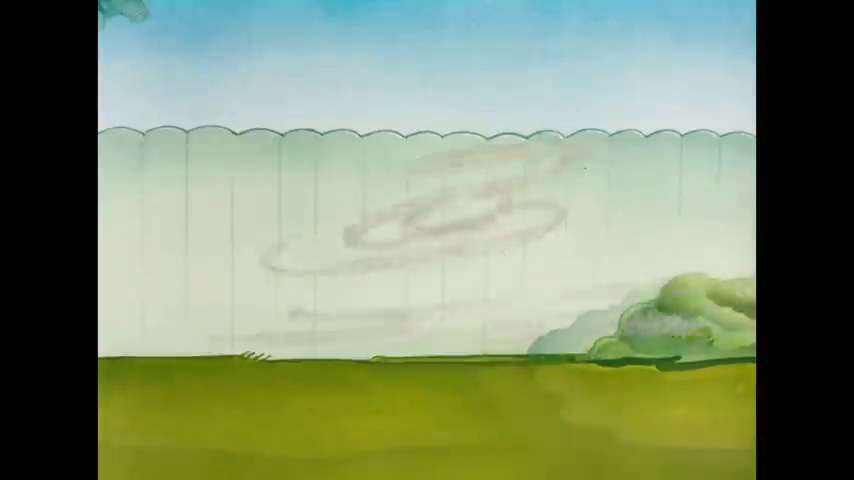
Portrait style: Cartoon Portrait